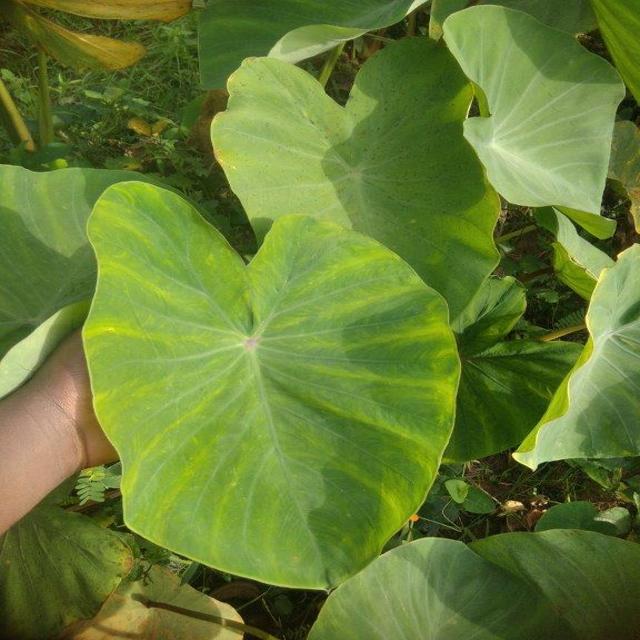
Label: Healthy